Liberation fonts

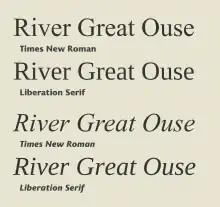
Liberation Serif is metrically identical to Times New Roman. However, designer Steve Matteson changed the letterforms considerably, making it less rounded and more squared.

Liberation is the collective name of four TrueType font families: "Liberation Sans", "Liberation Sans Narrow", "Liberation Serif", and "Liberation Mono". These fonts are metrically compatible with the most popular fonts on the Microsoft Windows operating system and the Microsoft Office software package (Monotype Corporation's Arial, Arial Narrow, Times New Roman and Courier New, respectively), for which Liberation is intended as a free substitute. The fonts are default in LibreOffice.